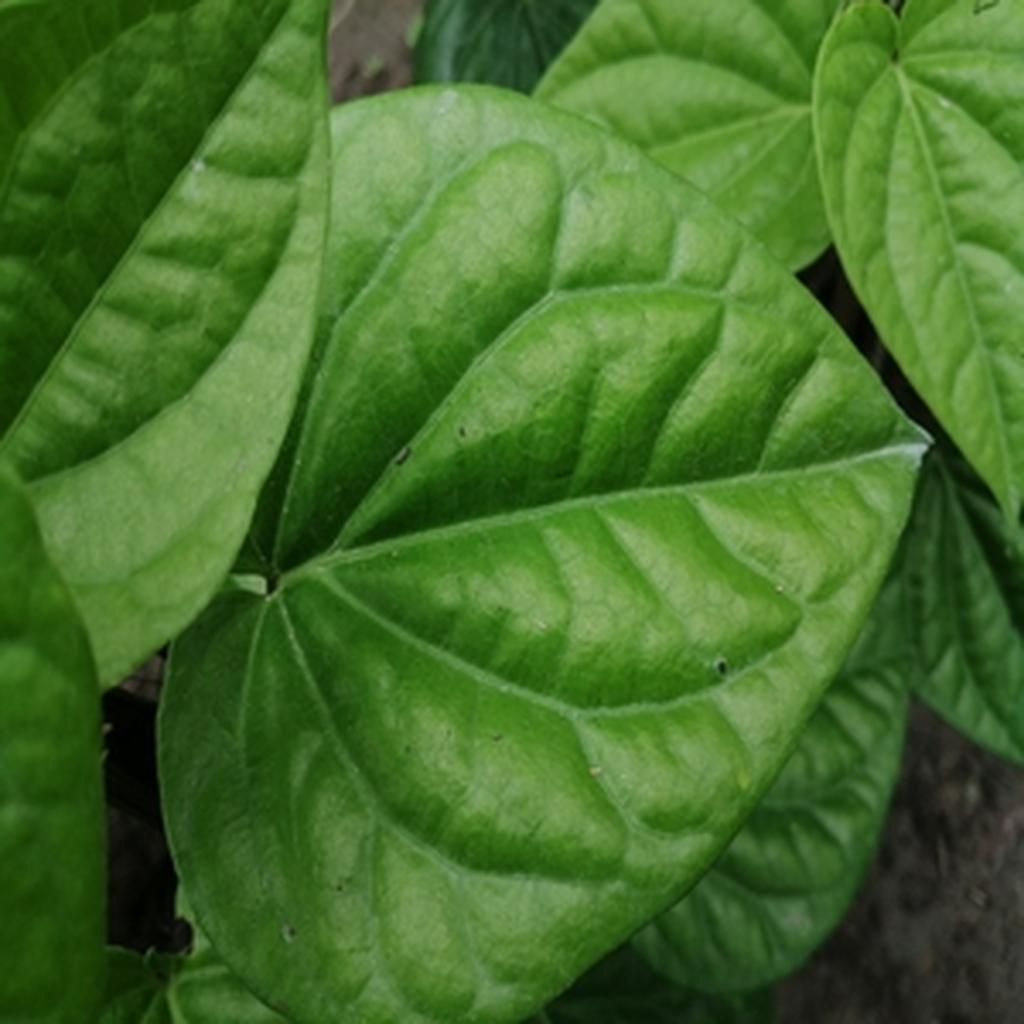
Label: Healthy_Leaf